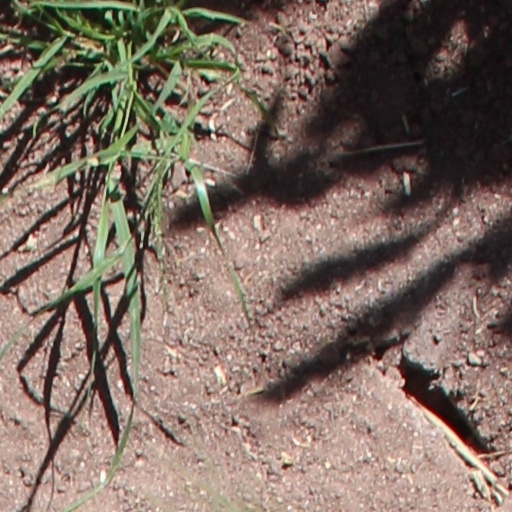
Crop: wheat